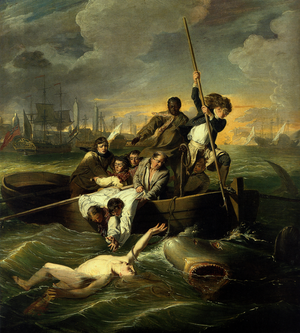
1778 est une année commune commençant un jeudi.